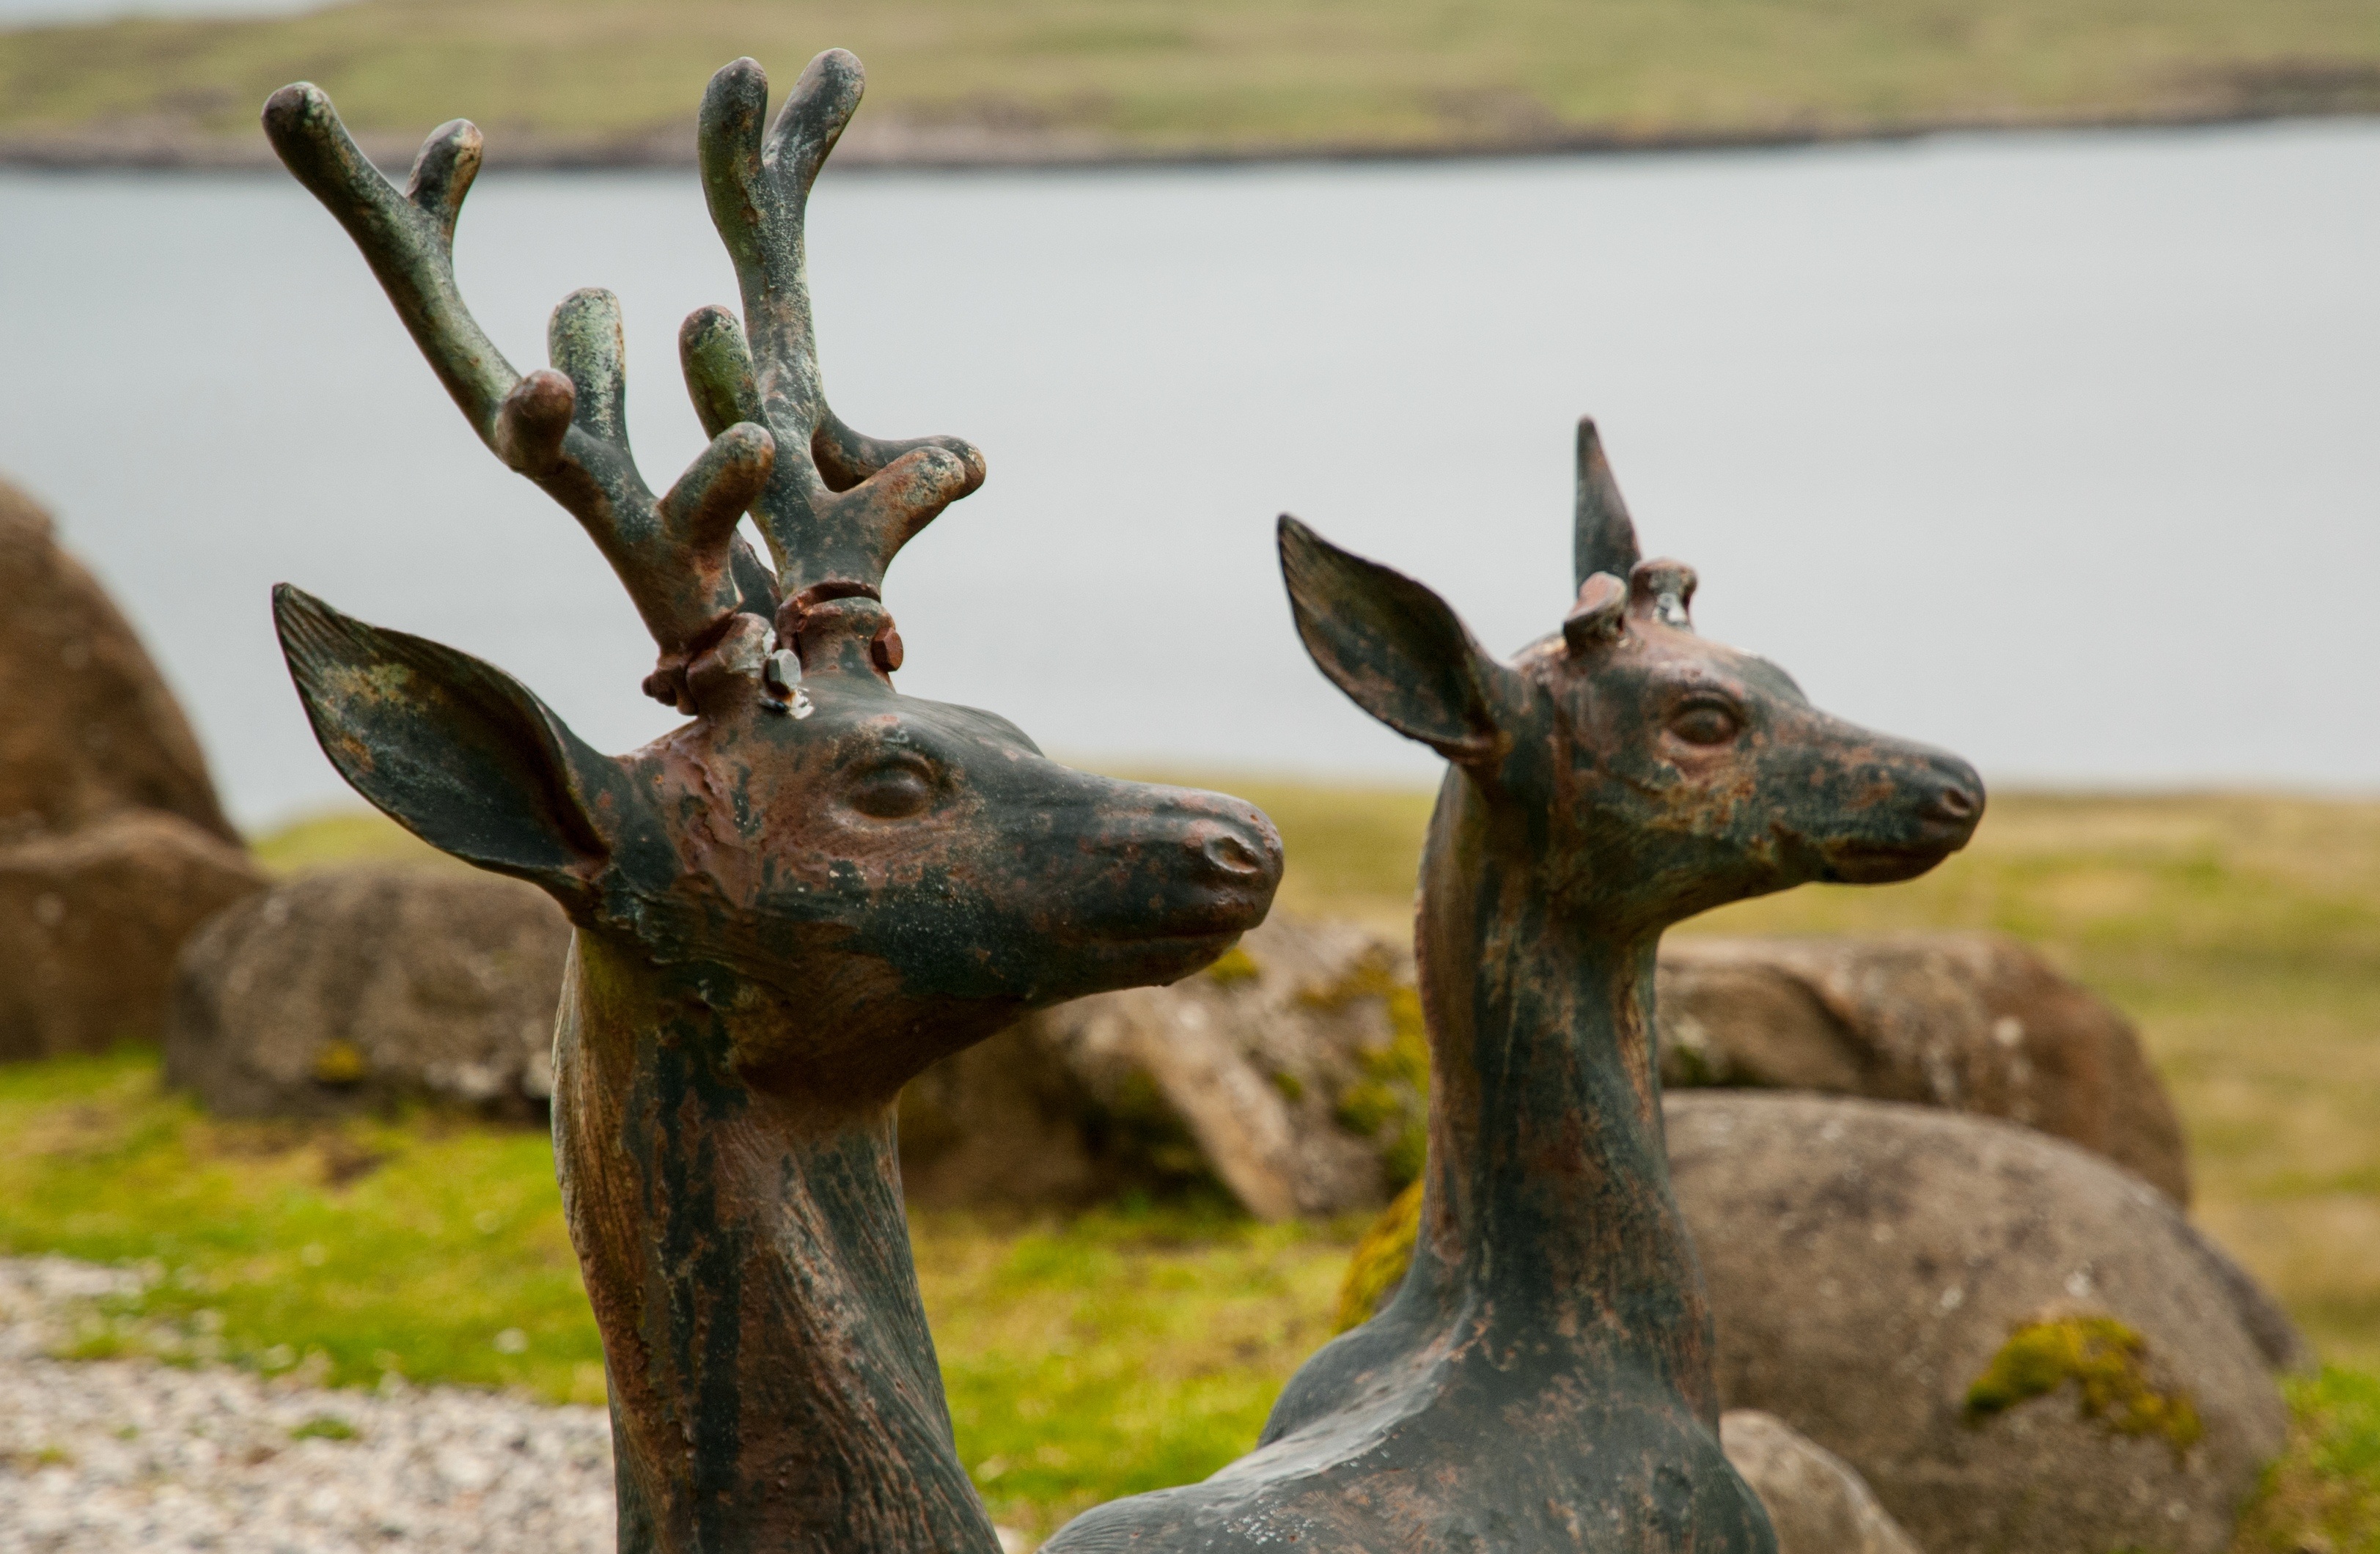
wildlife, deer, statue, horn, mammal, fauna, sculpture, brass, elk, work of art, white tailed deer